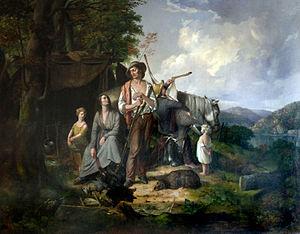
James Henry Beard, né le 20 mai 1812 à Buffalo dans l'état de New York et mort le 4 avril 1893 dans le quartier de Flushing dans la ville de New York, est un peintre portraitiste et de genre américain, autodidacte. Il a pour frère le peintre William Holbrook Beard et pour fils l'illustrateur et écrivain Daniel Carter Beard.